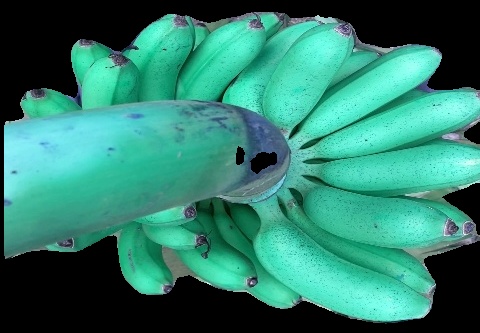
Variety: rasbale
Grade: grade1